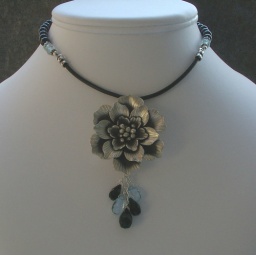
A fine silver flower made by Karen Hill Tribe artisans is the focal point of this necklace.